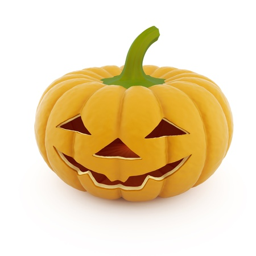
halloween pumpkin on a white background photo